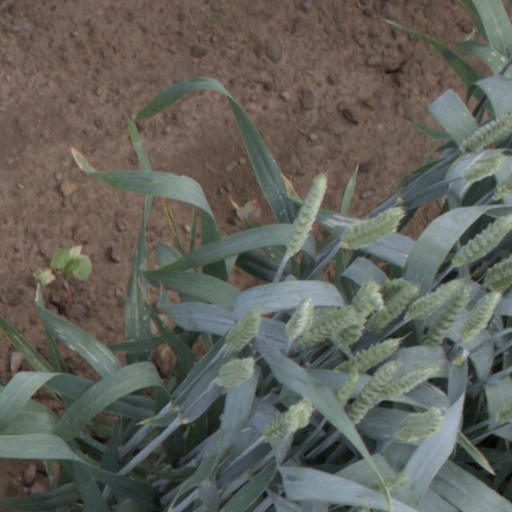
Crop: wheat